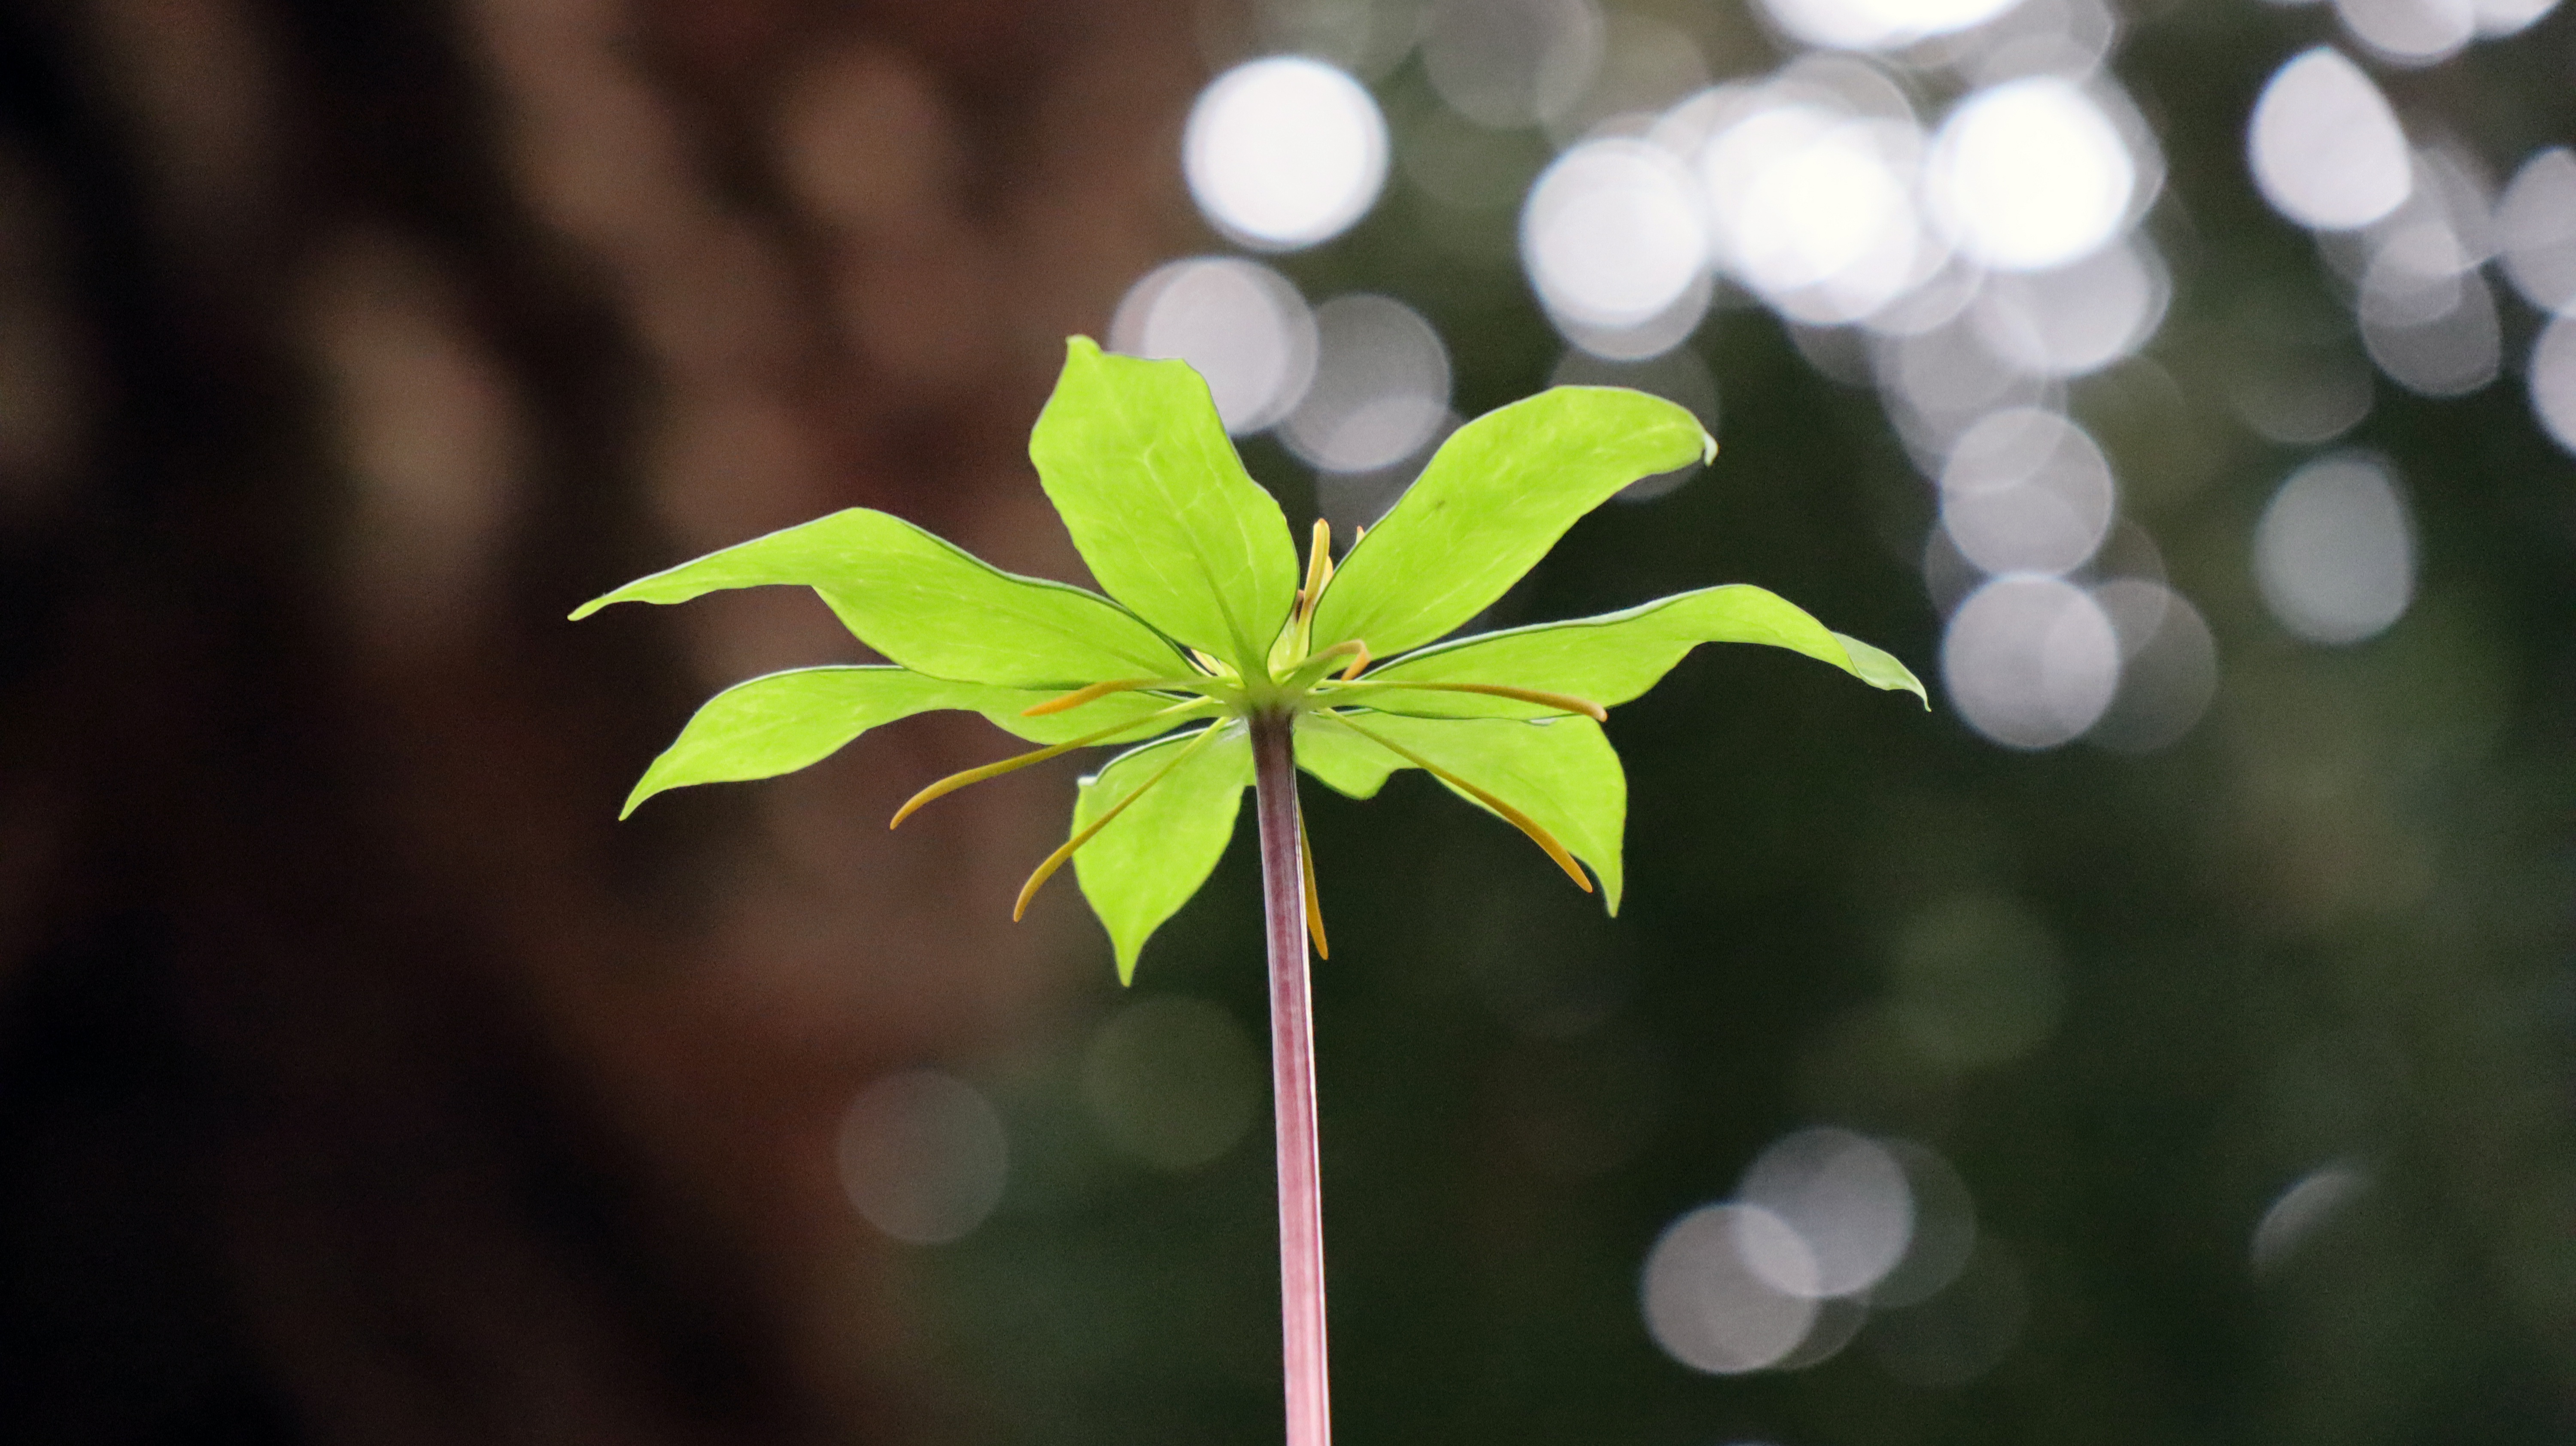
natural, terrestrial plant, petal, natural landscape, twig, Tints and shades, wood, deciduous, flowering plant, grass, forest, plant stem, symmetry, macro photography, trunk, natural material, night